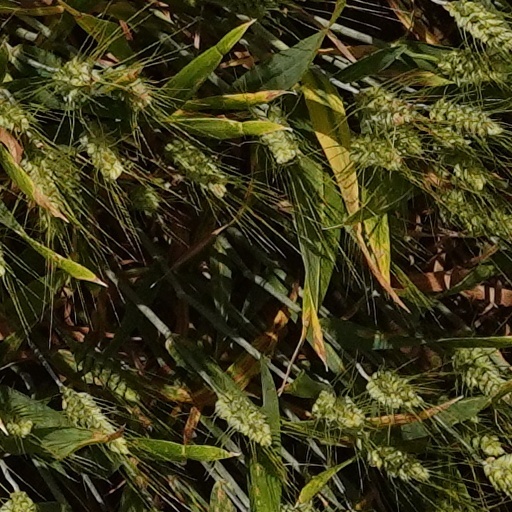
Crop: wheat